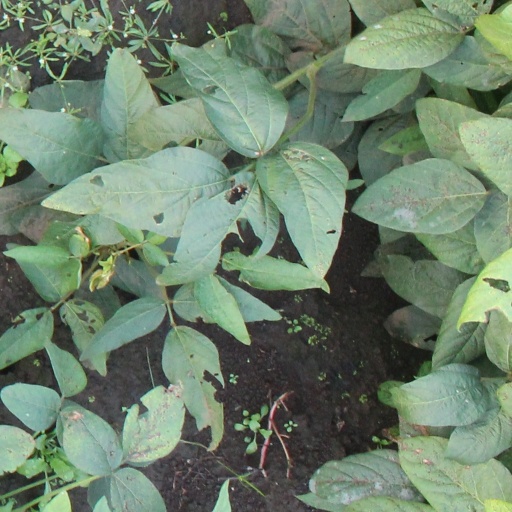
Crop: soybean